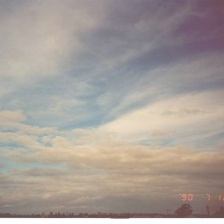
Cloud type: Stratocumulus